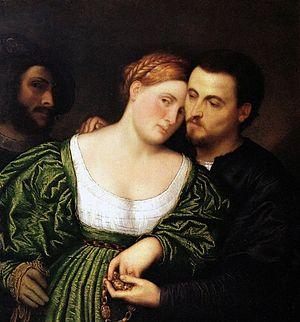
Les Amants vénitiens est une peinture par Pâris Bordone qui date de 1525.